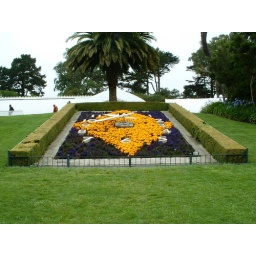
Detail of Conservatory grounds. This clock/ flower bed is visible in the first shot.